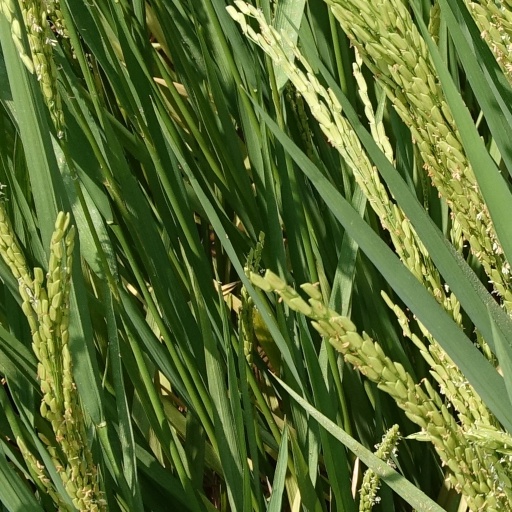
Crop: rice